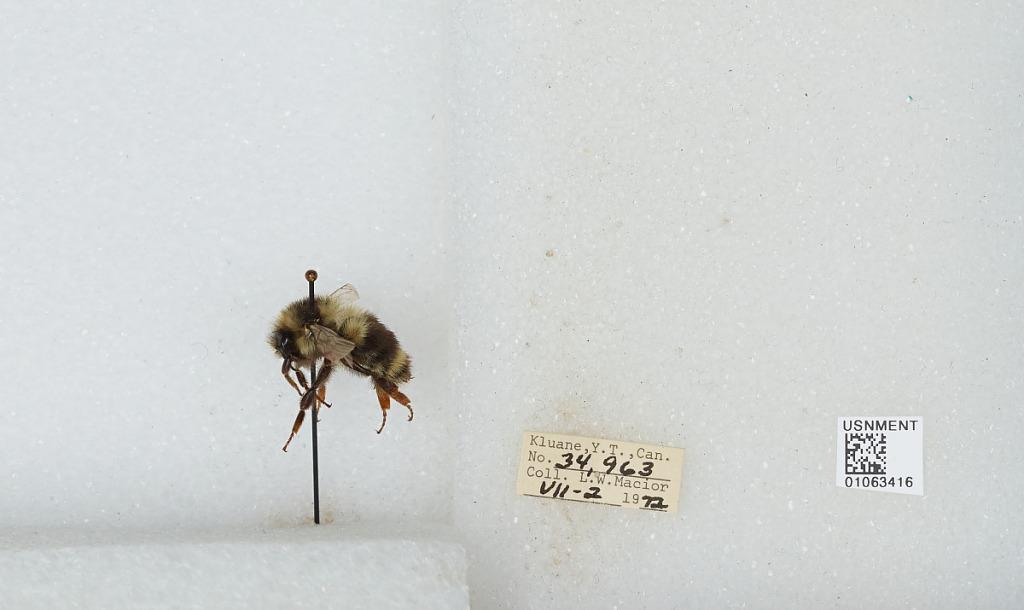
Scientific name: Bombus bifarius nearcticus
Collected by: L. Macior
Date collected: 1972-7-2
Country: Canada
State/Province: Yukon Territory
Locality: Kluane
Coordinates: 60.75, -139.5